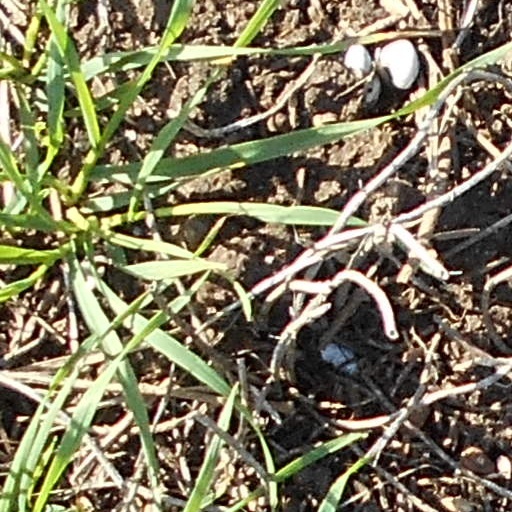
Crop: wheat